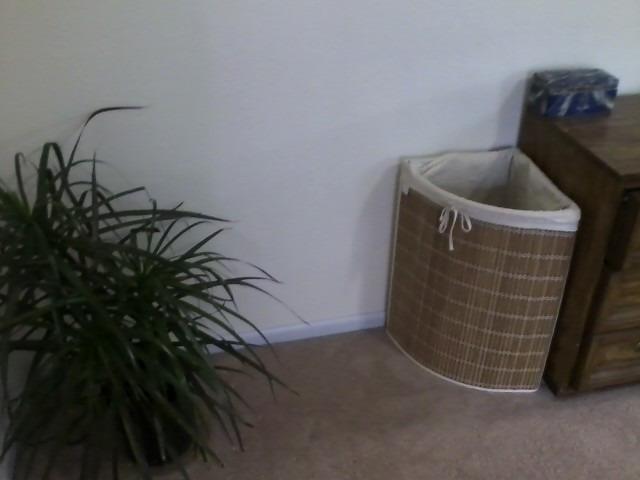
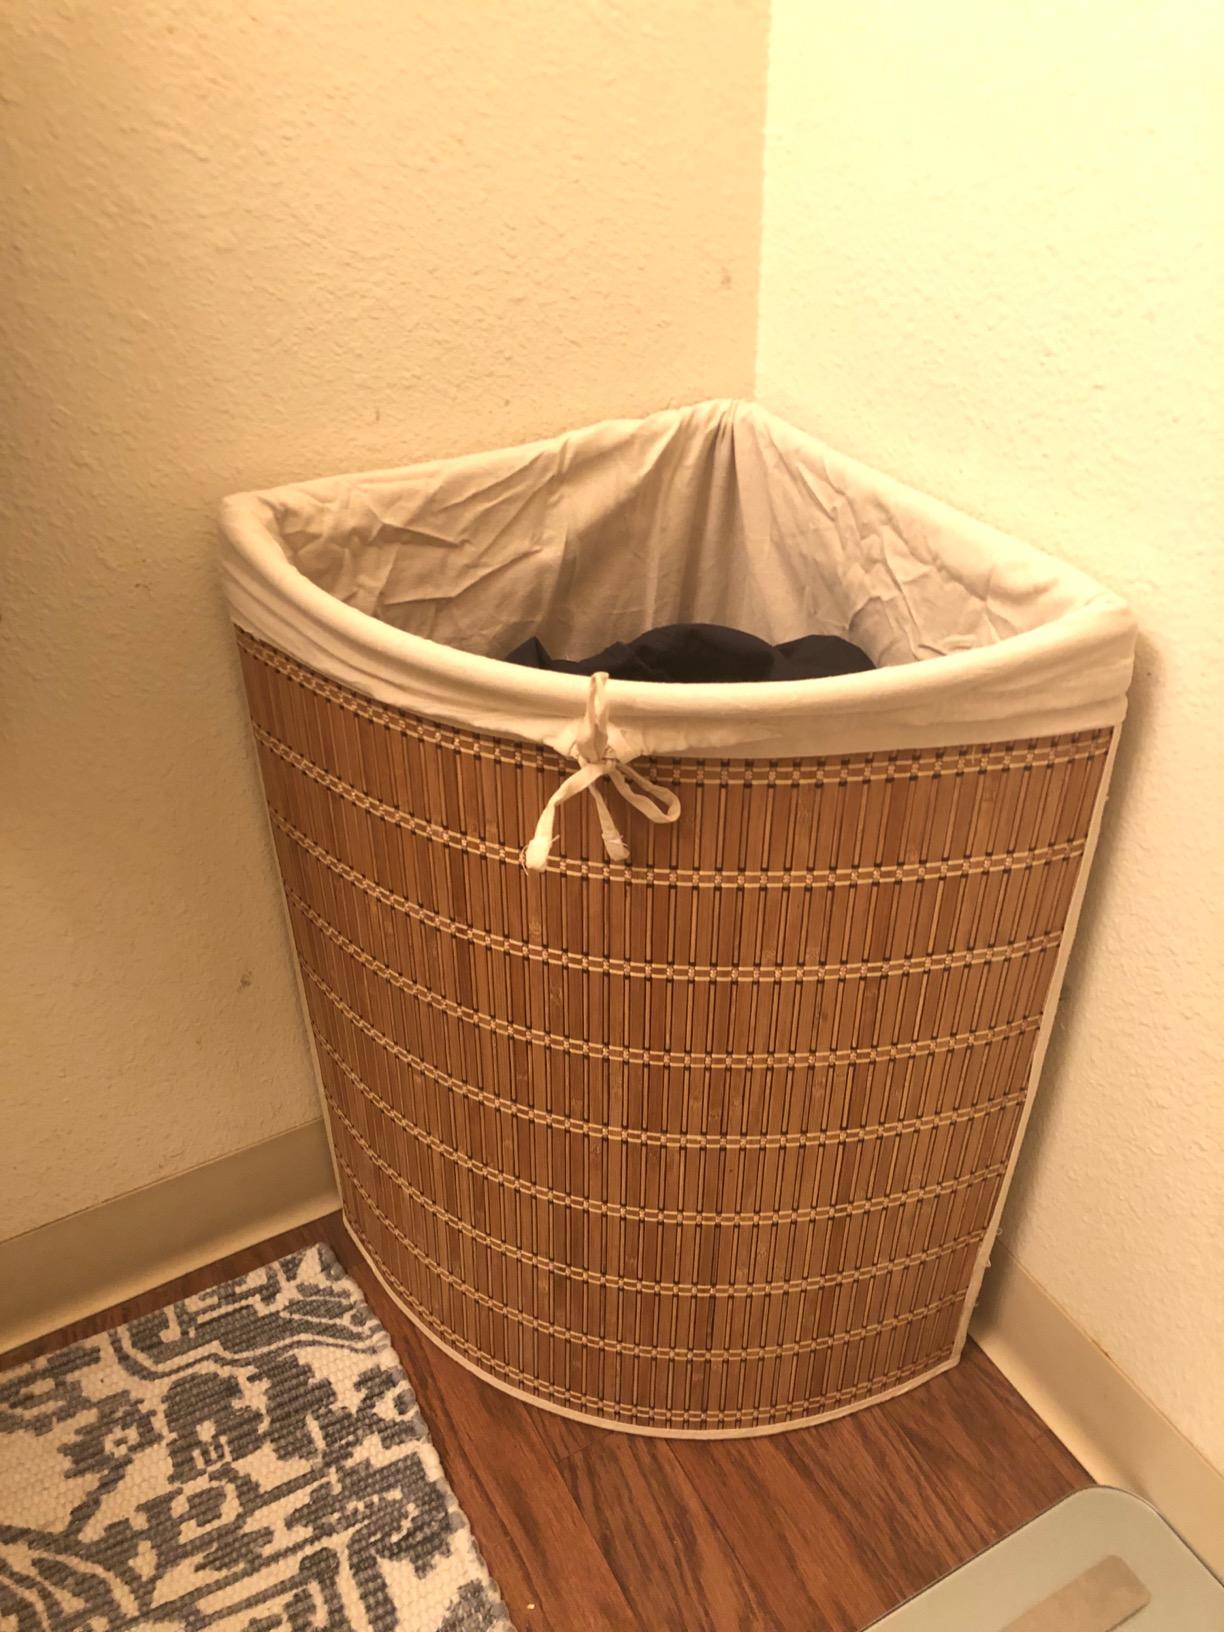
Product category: items_hamper
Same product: yes